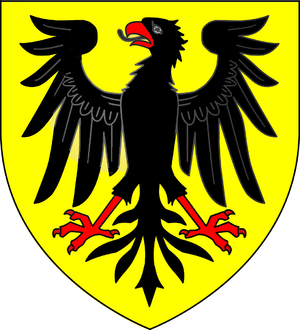
Sir Richard Temple, 3ᵉ baronnet est un homme politique anglais qui siégea à la Chambre des communes à divers moments entre 1654 et 1697.